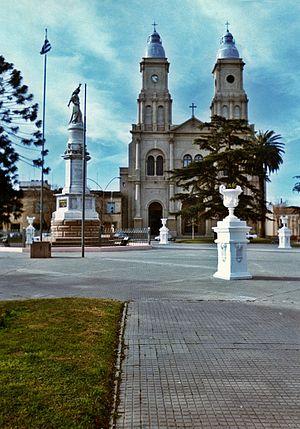
Florida est une ville de l'Uruguay, capitale du département homonyme de Florida. Elle se situe sur les côtes du río Santa Lucía Chico et sa population est de 32 128 habitants. La cité fut édifiée le 24 avril 1809 et elle prit le nom de ville le 19 avril 1894.